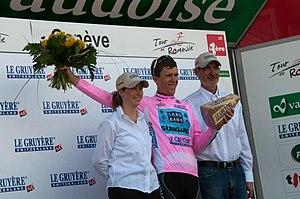
Tour de Romandie 2011, Le vainqueur du classement de la montagne Chris Anker Sørensen portant le maillot rose final.
Chris Anker Sørensen est un coureur cycliste danois, professionnel entre 2005 et 2018. Il court avec une licence luxembourgeoise et a longtemps été membre de l'équipe CSC, devenue par la suite Saxo Bank entre autres puis Tinkoff-Saxo. Il compte cinq victoires au niveau professionnel, principalement obtenues à l'issue d'ascension de cols de haute catégorie. Il a notamment remporté des étapes sur le Critérium du Dauphiné libéré en 2008 et sur le Tour d'Italie en 2010. Il devient en 2012 le premier Danois à remporter le Prix de la combativité du Tour de France.